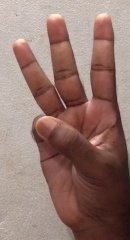
ASL sign: 6